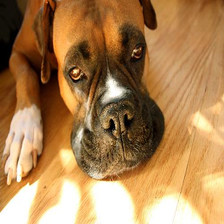
Species: dog
Breed: boxer